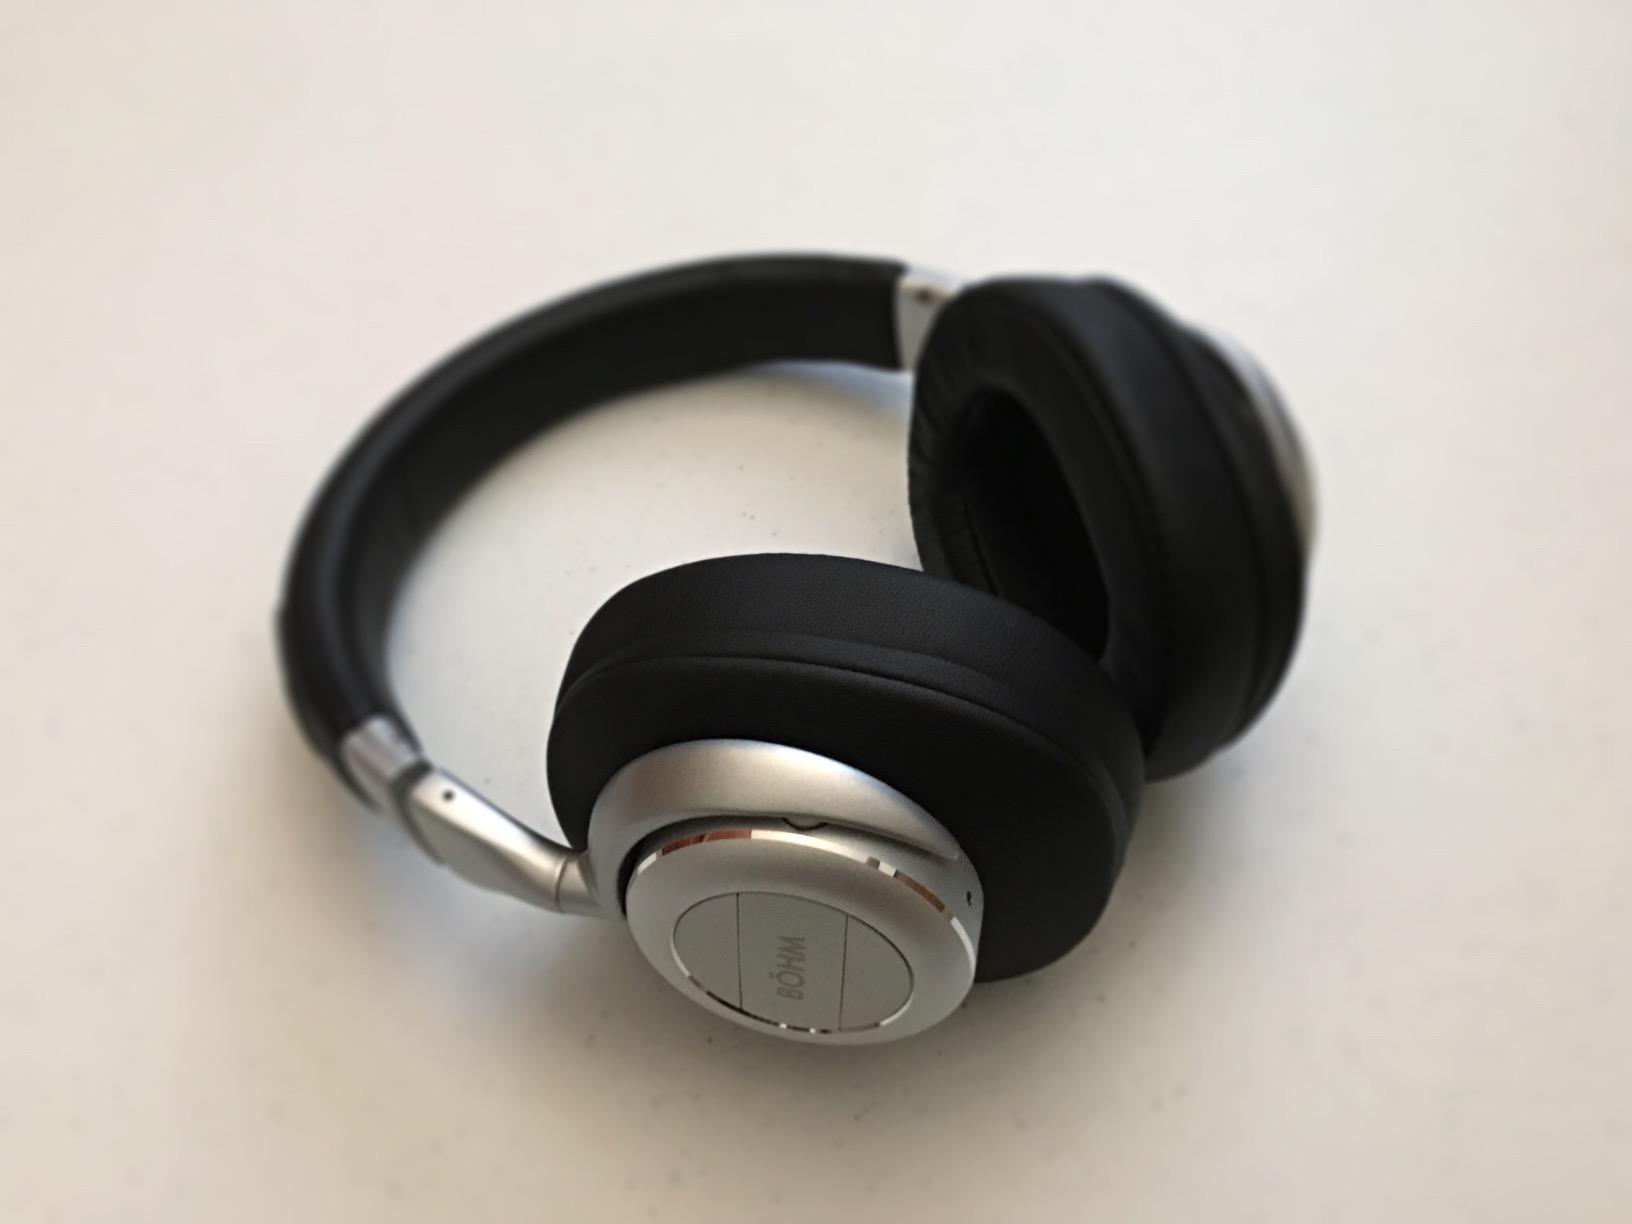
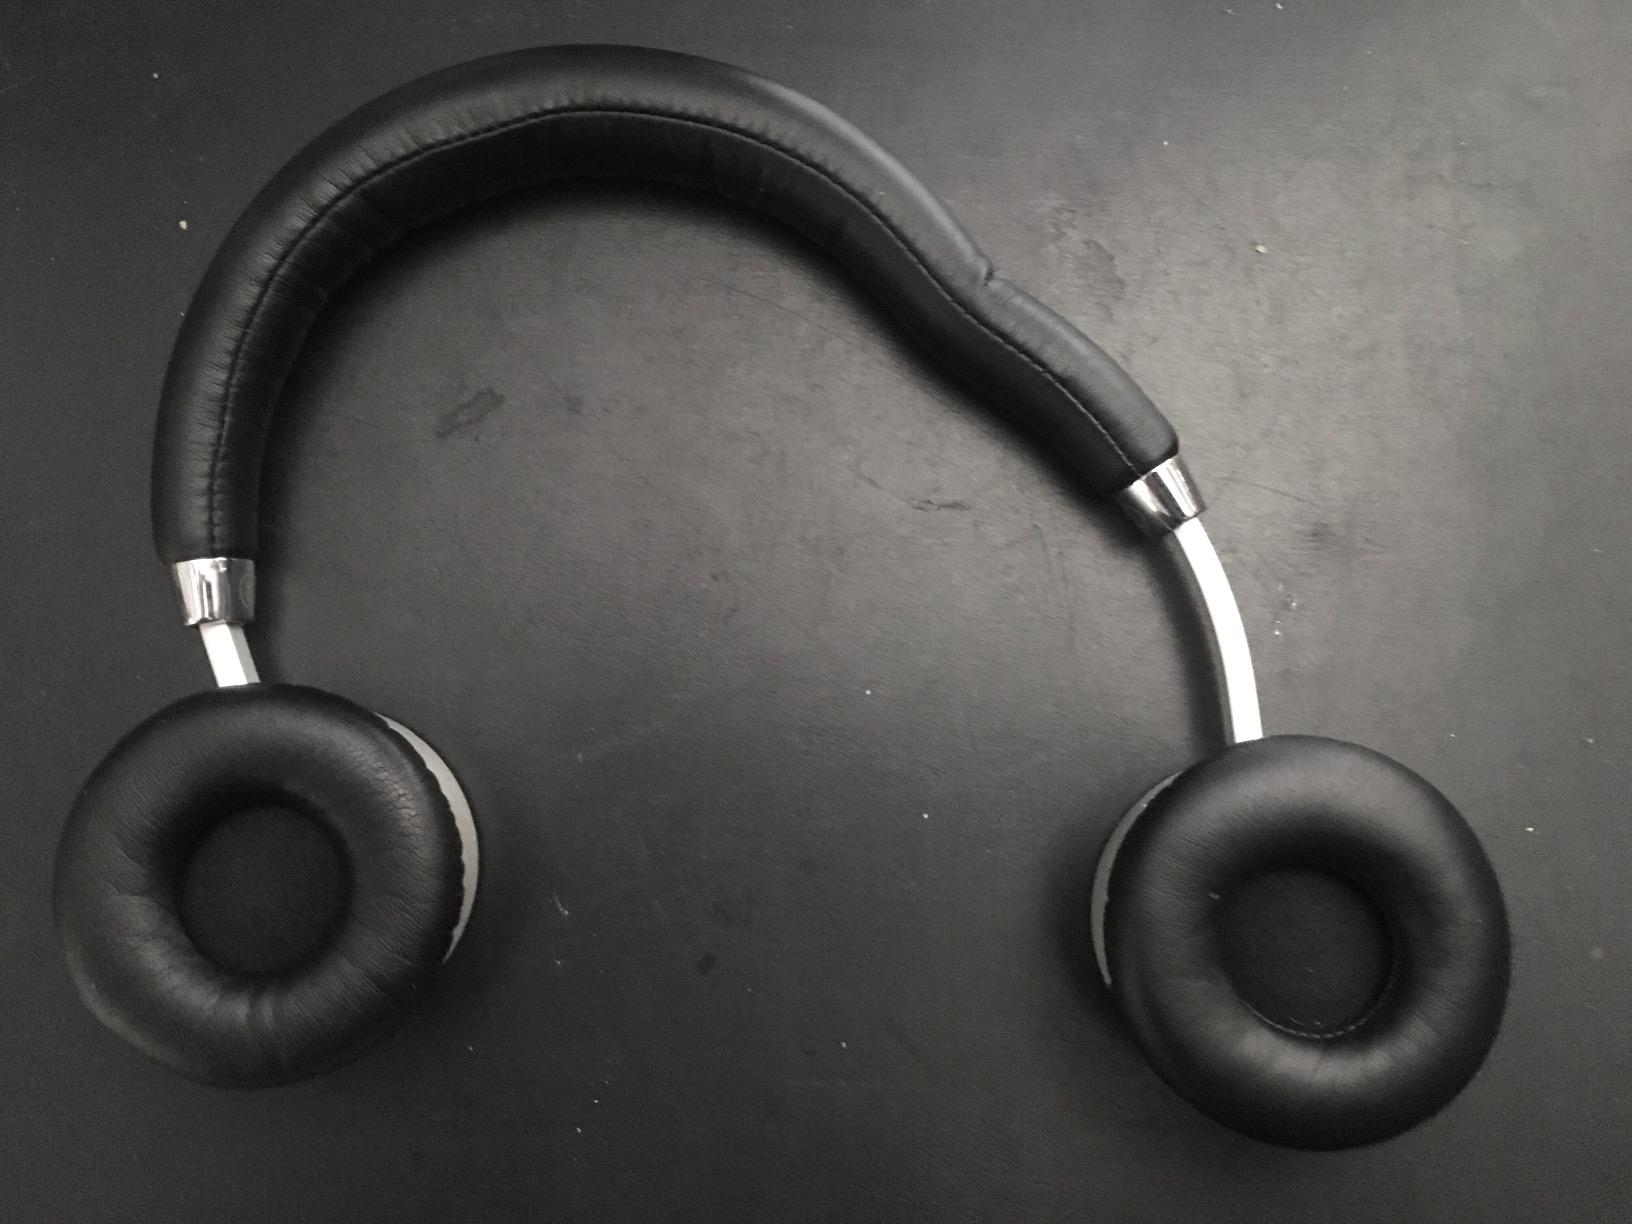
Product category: headphones
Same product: no